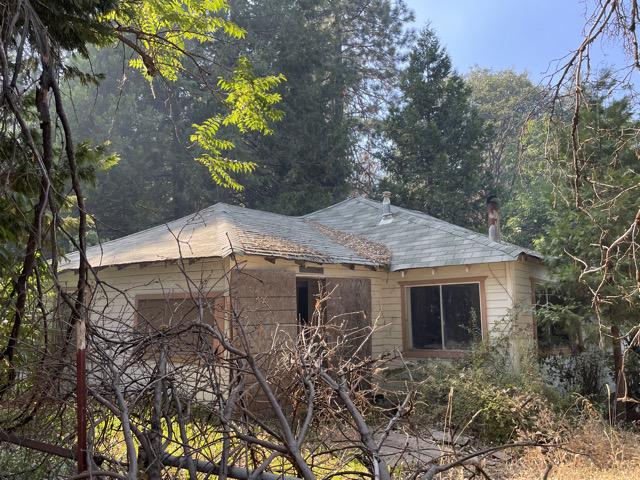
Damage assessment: no_damage